22nd Dragoons

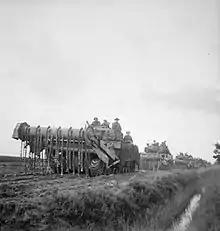
Sherman Crabs of 30th Armoured Brigade, 1944.

All three regiments of the 30th Armoured Brigade were re-equipped with Sherman Crab flail tanks - M4 Sherman tanks modified by attaching a large jib, covered in chains, to the front of the vehicle. The idea being that the tanks would clear a path through a minefield by slowly driving along flogging the ground ahead of them and, hopefully, exploding the mines; to be effective, the tanks had to drive at no more than one and half miles per hour. Tank units thus equipped were not generally used as entire regiments, rather they were split up into troop or squadron-sized formations in support of organised set piece attacks.